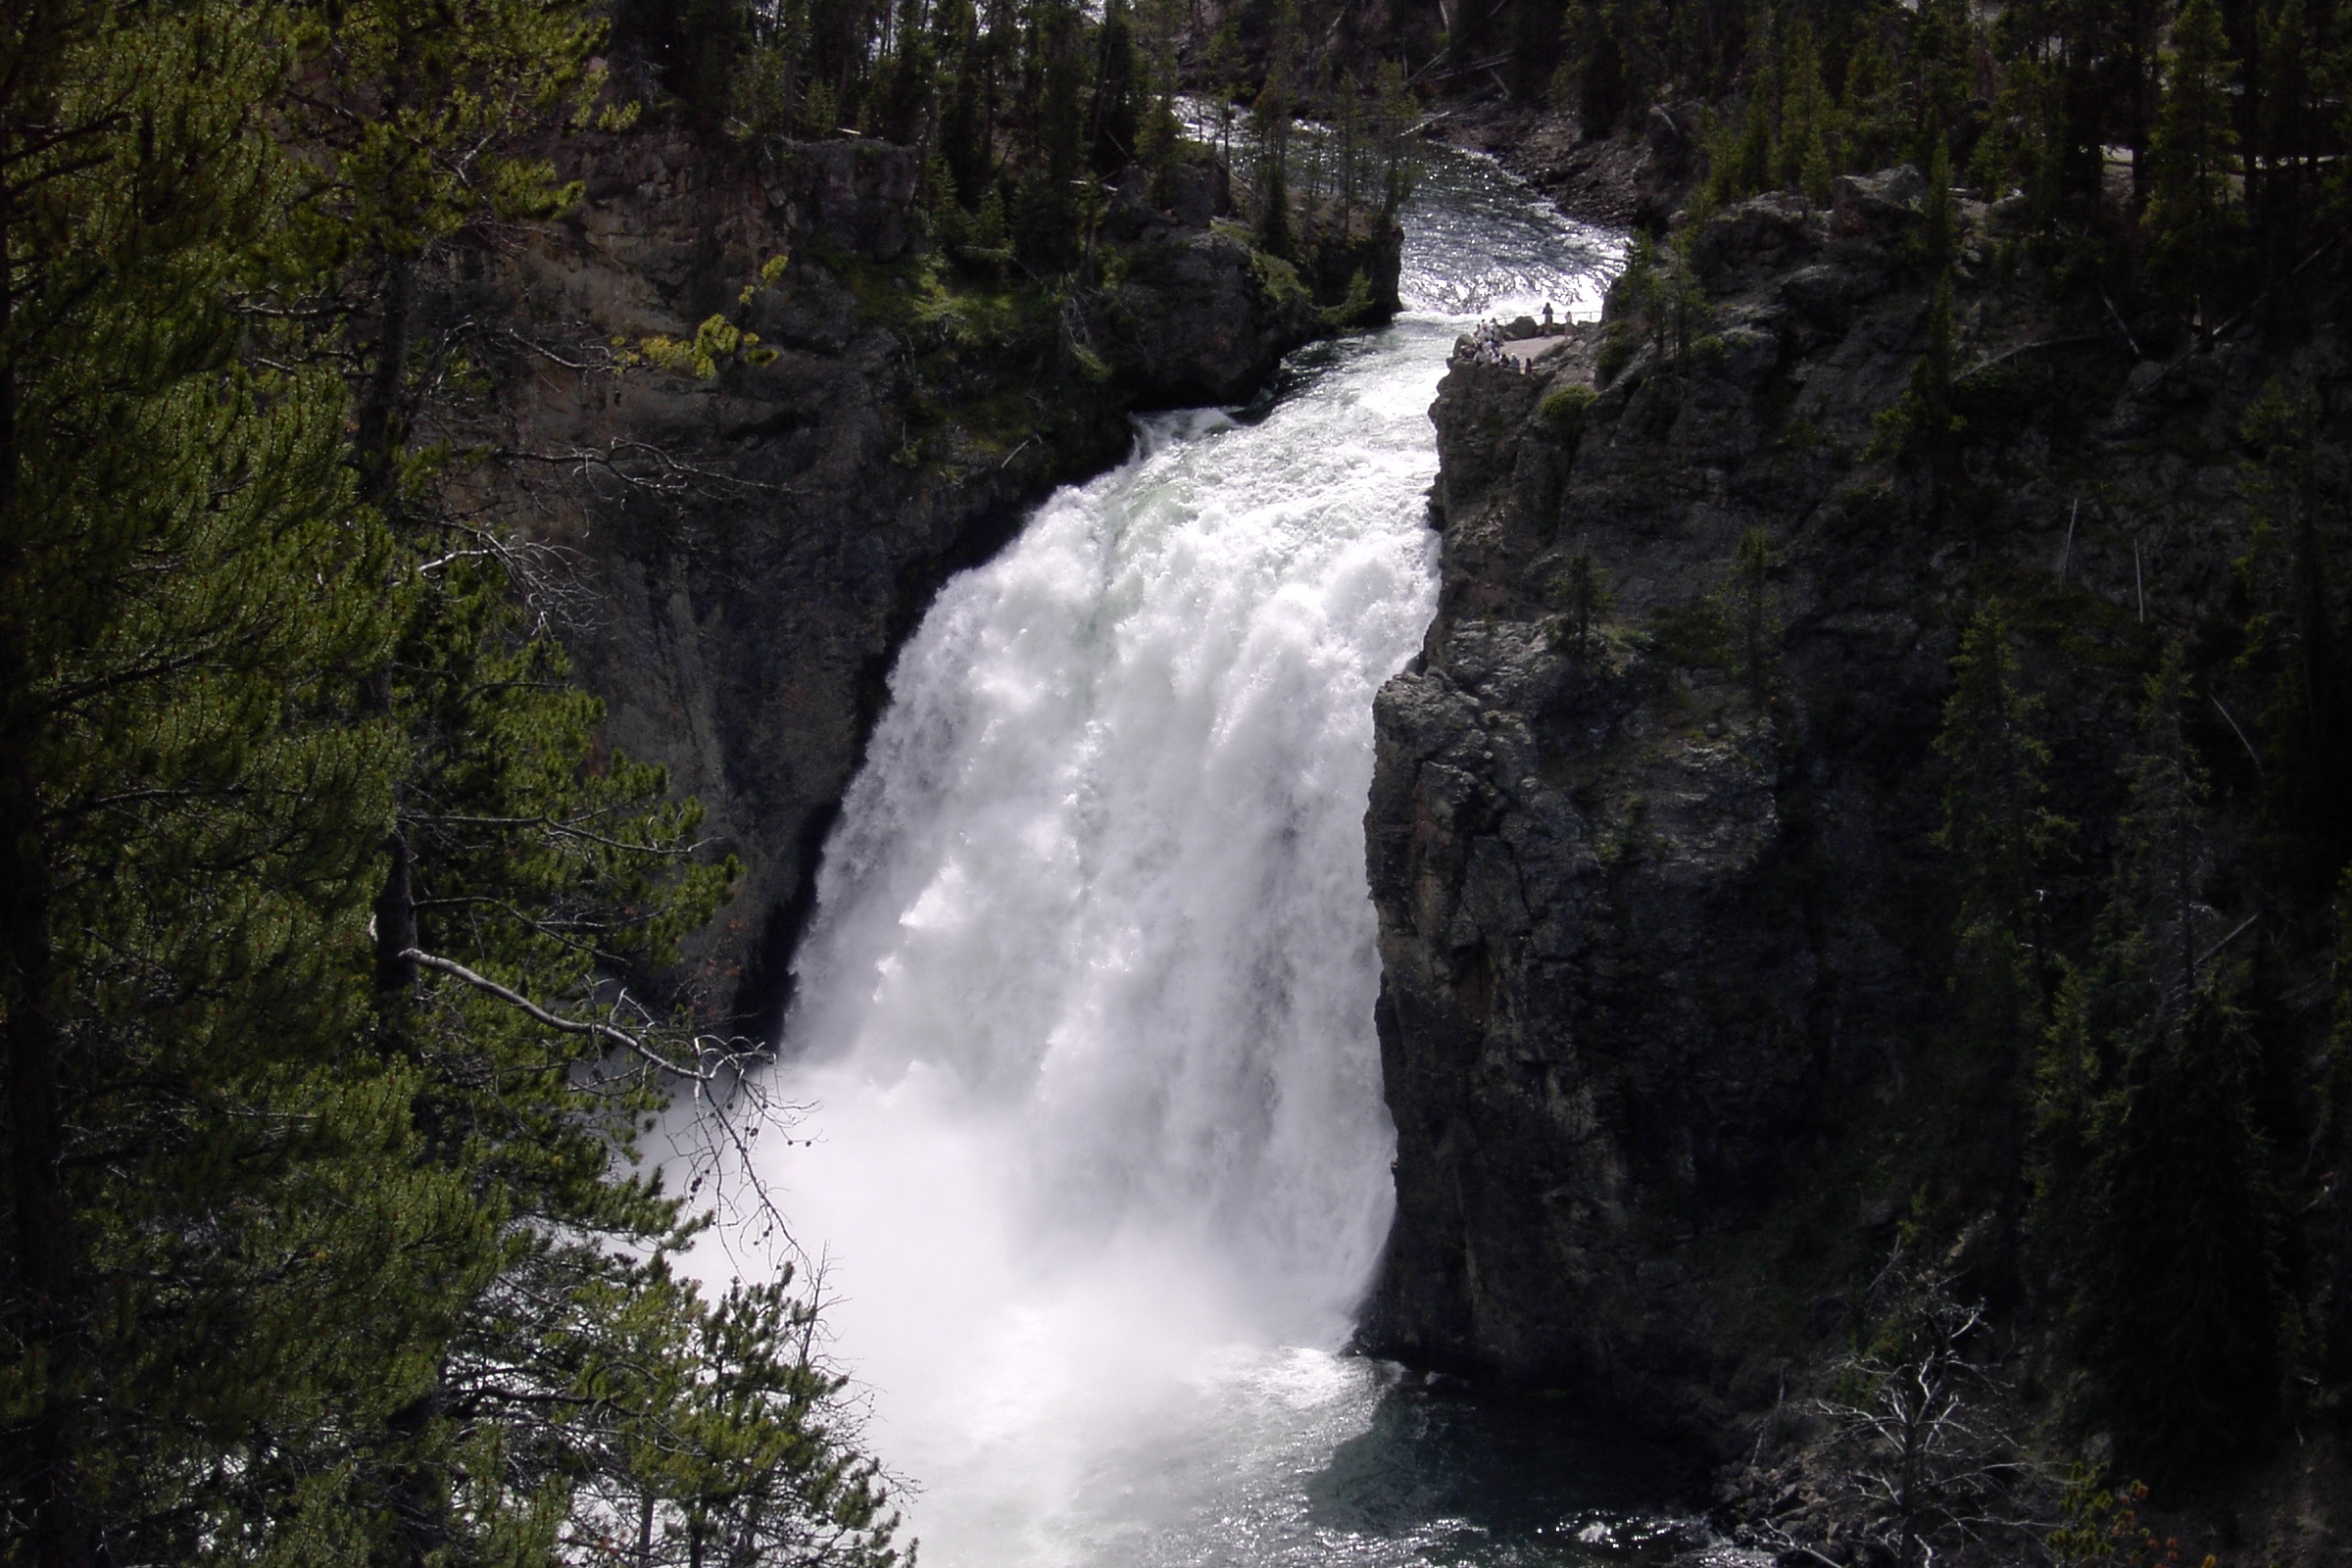
water, waterfall, river, stream, park, canyon, body of water, yellowstone, national, wasserfall, water feature